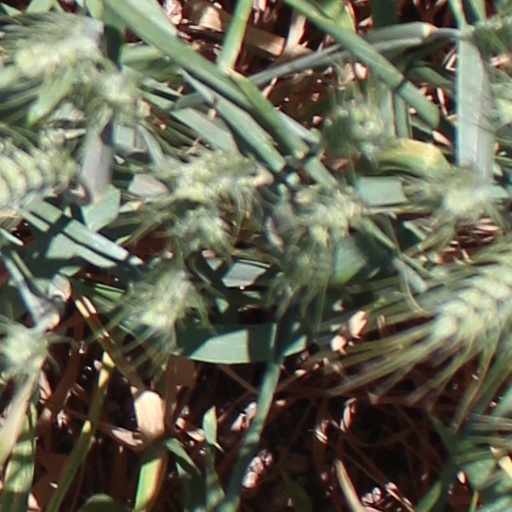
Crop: wheat